Humanities

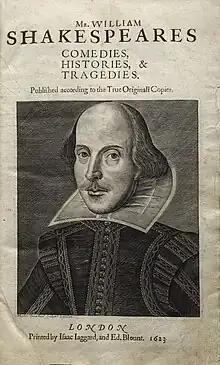
William Shakespeare authored some of the most acclaimed works in English literature.

Literature is a term that does not have a universally accepted definition, but which has variably included all written work; writing that possesses literary merit; and language that emphasizes its own literary features, as opposed to ordinary language. Etymologically the term derives from the Latin word literatura"/litteratura" which means "writing formed with letters", although some definitions include spoken or sung texts. Literature can be classified as fiction or non-fiction; poetry or prose. It can be further distinguished according to major forms such as the novel, short story or drama; and works are often categorised according to historical periods, or according to their adherence to certain aesthetic features or expectations (genre).